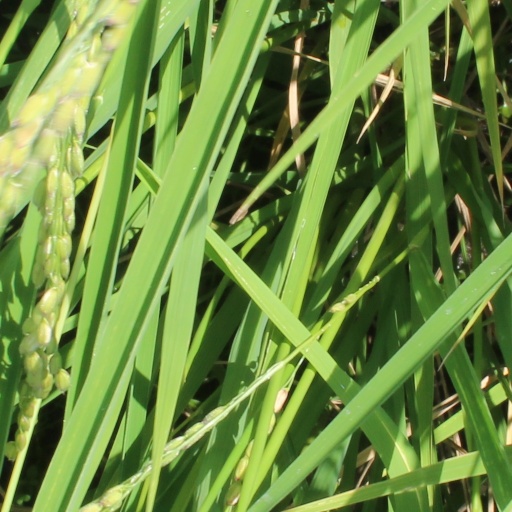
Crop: rice